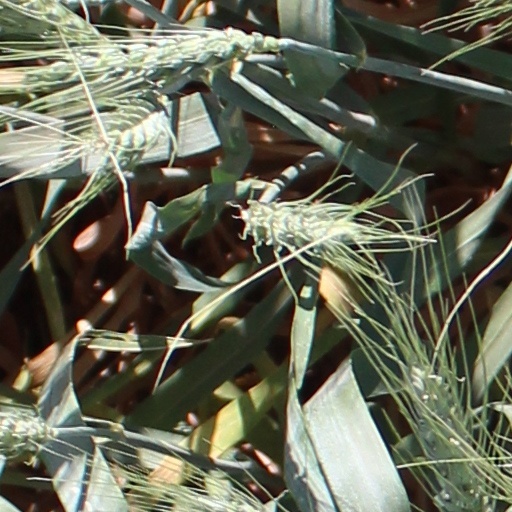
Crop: wheat